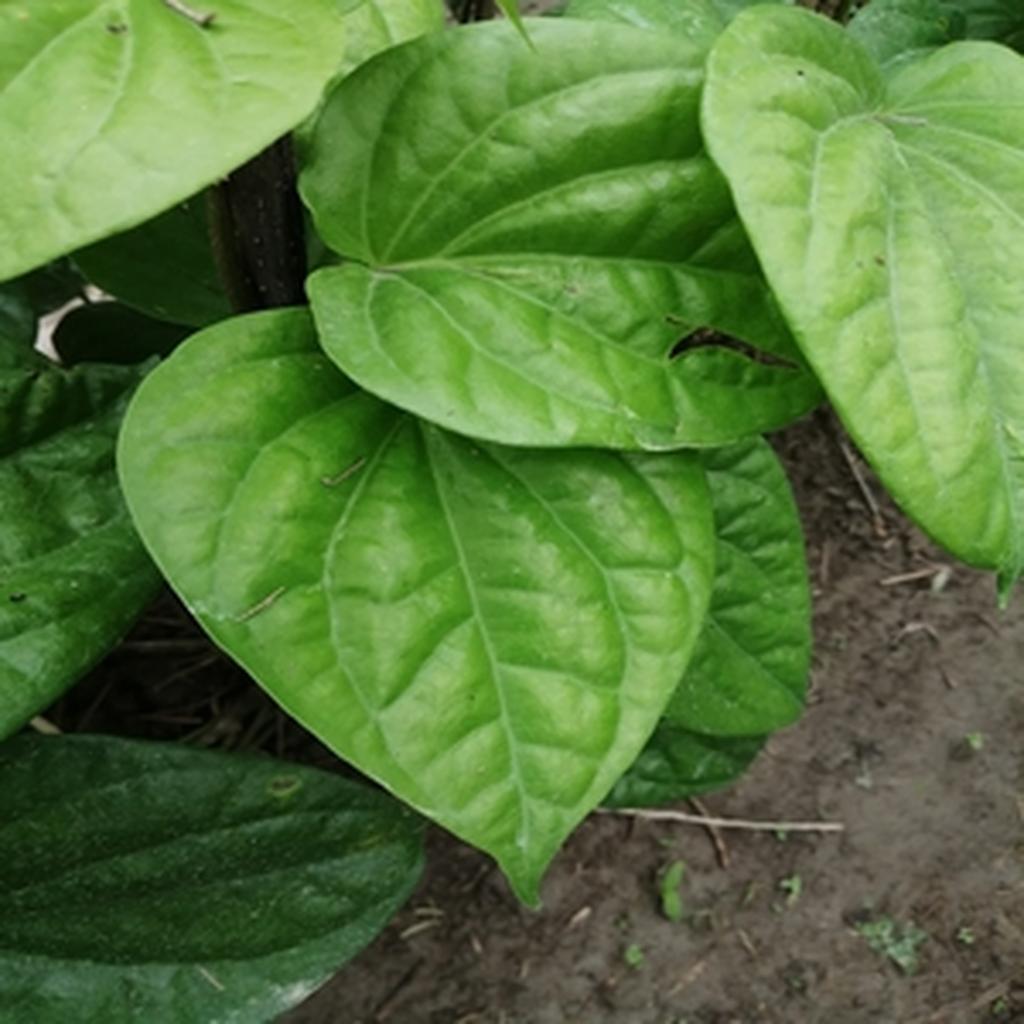
Label: Healthy_Leaf